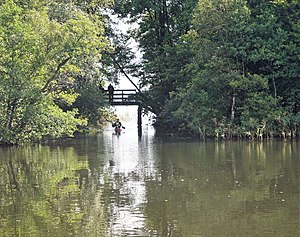
Vejlsø / Søens tilløb og afløb
Skovridderens Bro set fra nordvest
Skovridderens Bro set fra nordvest
Vejlsø er en af "Silkeborgsøerne" og ligger i en af Gudenåens mange sidedale omkring Silkeborg og er som sådan en del af Gudenåsystemet. Vejlsø har et areal på 12 hektar og er på det dybeste sted – ca. midt i søen 3,5 m. dyb.